James Spilker

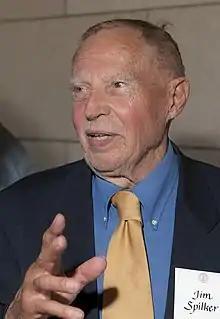
Spilker in 2013

James Julius Spilker Jr. (August 4, 1933 – September 24, 2019) was an American engineer and a consulting professor in the aeronautics and astronautics department at Stanford University. He was one of the principal architects of the Global Positioning System (GPS). He was the co-founder of the space communications company Stanford Telecommunications, and later was the executive chairman of AOSense Inc., Sunnyvale, CA.